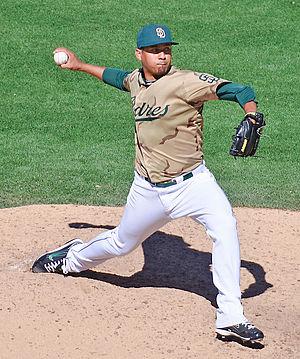
Ernesto Frieri Guttierez est un lanceur de relève droitier de la Ligue majeure de baseball.